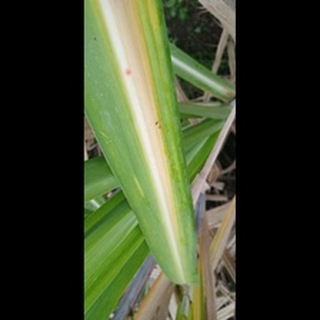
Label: sugarcane_yellow_leaf_disease